World Athletics Awards

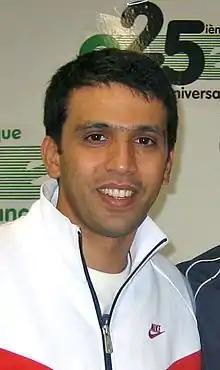
Middle-distance runner Hicham El Guerrouj has won the World Athlete of the Year award three times in 2001–2003.

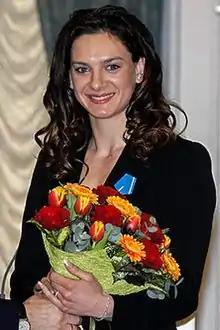
Pole vaulter Yelena Isinbayeva was World Athlete of the Year in 2004, 2005 and 2008, the most wins in the female category, because Marion Jones's third award was annulled.

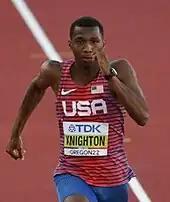
Sprinter Erriyon Knighton is one of the two athletes that won the Rising Star of the Year award twice, in 2021 and 2022. Usain Bolt achieved that feat in 2002 and 2003.

The Rising Star of the Year award for the best under-20 athlete was introduced by World Athletics in 1998. In 2008, the award was presented as "Revelation of the Year Award".